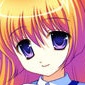
Portrait style: Anime Portrait